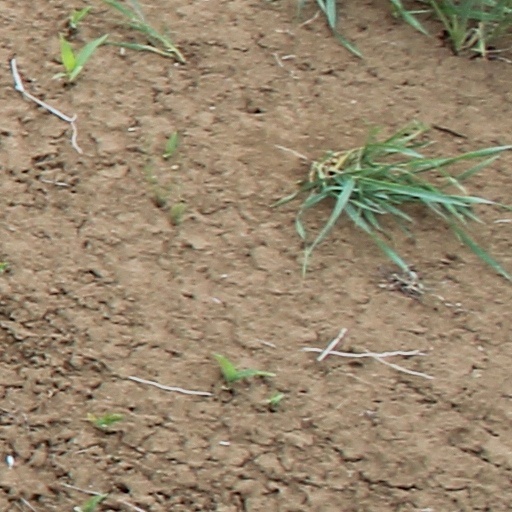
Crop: wheat